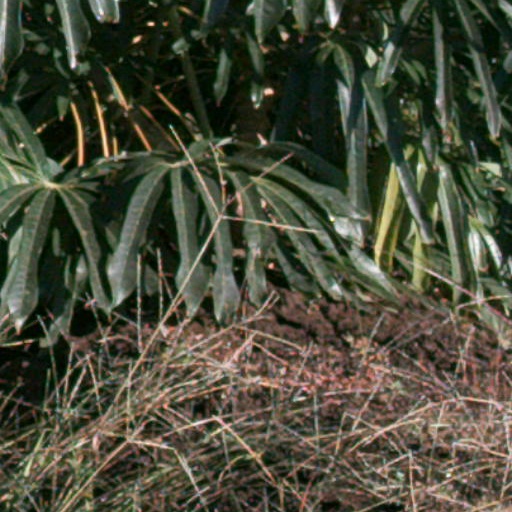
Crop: cassava